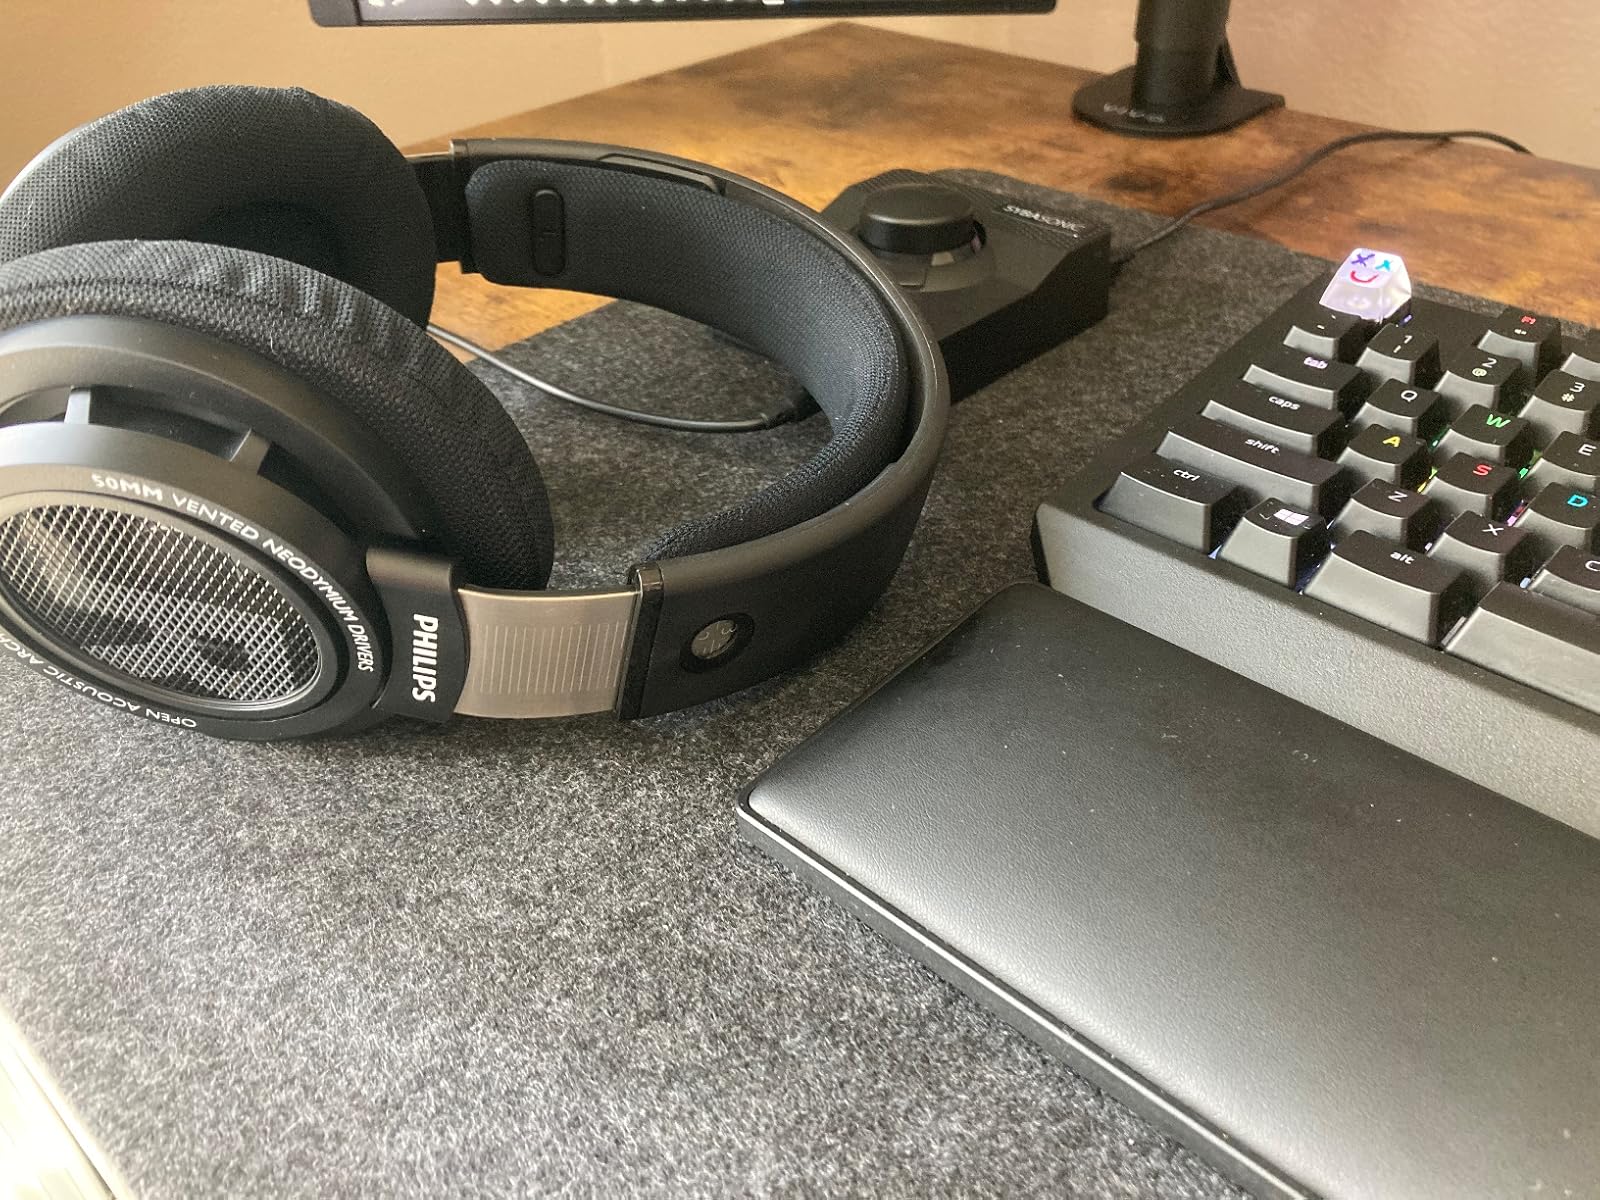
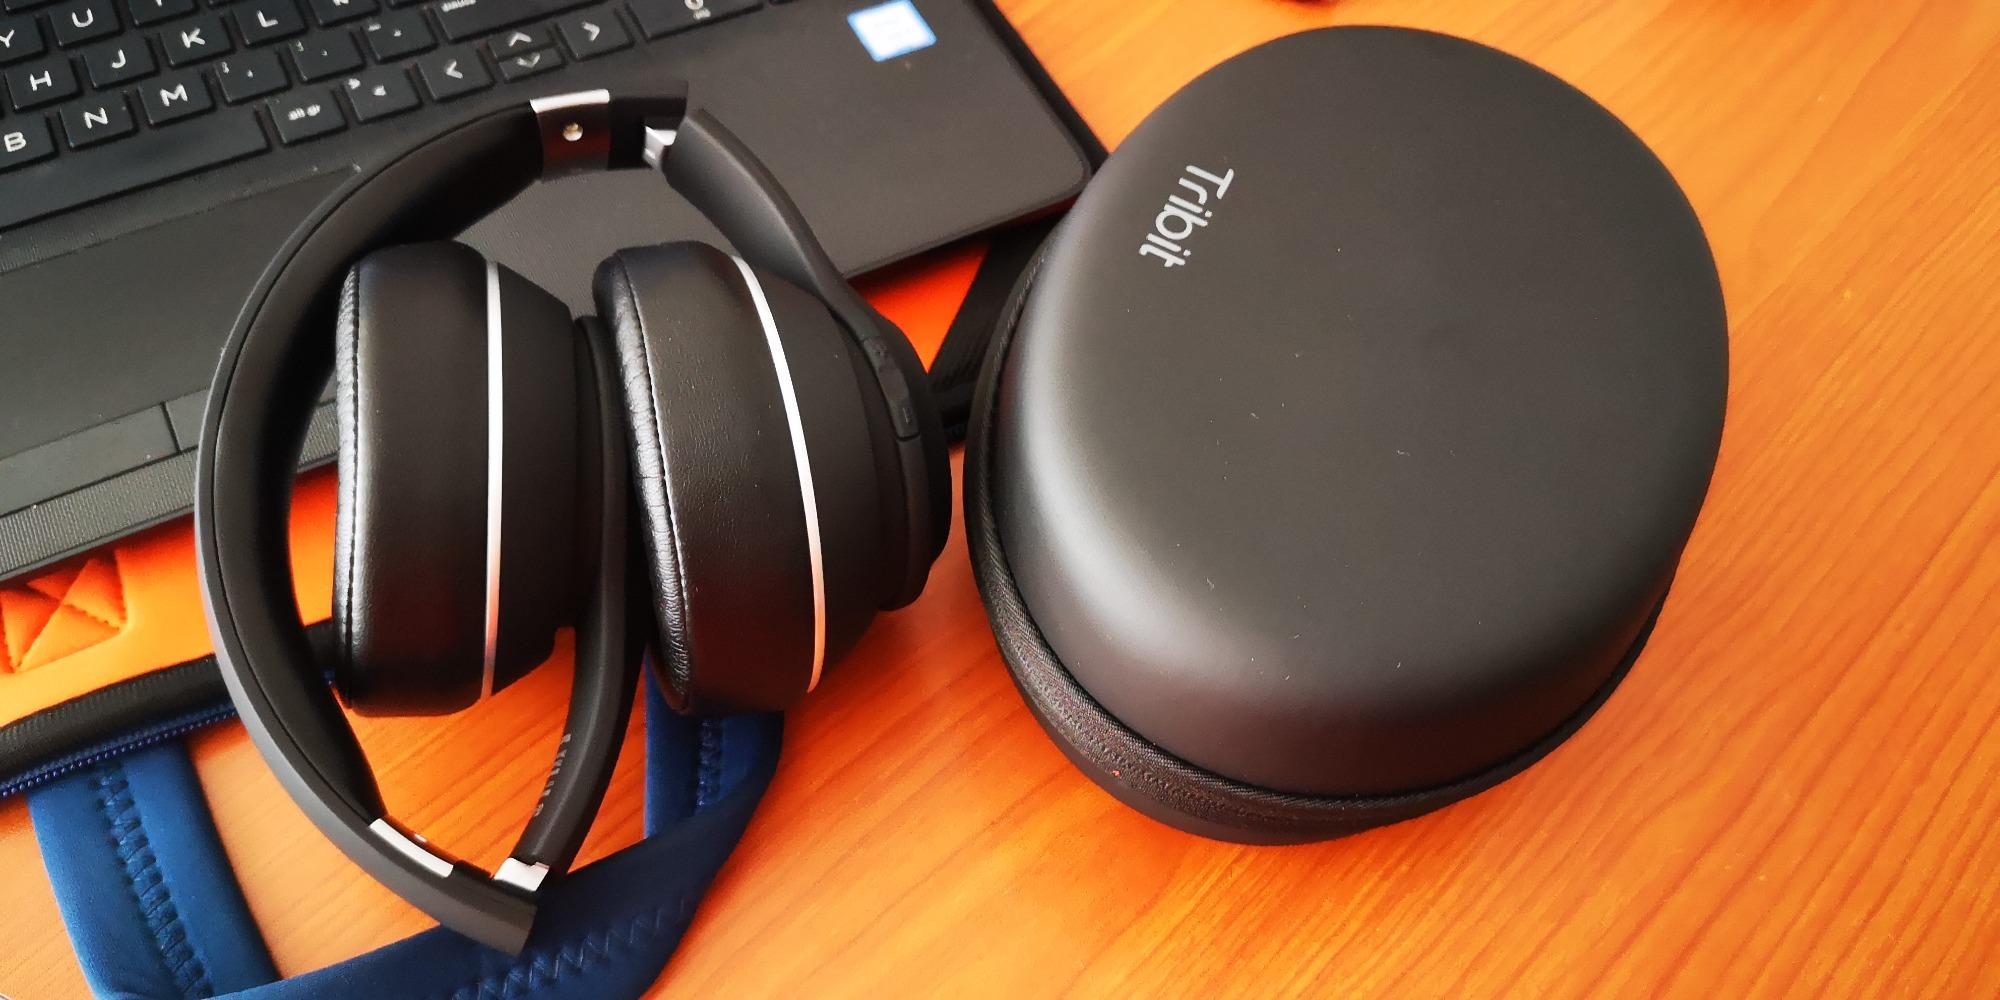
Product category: headphones
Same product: no